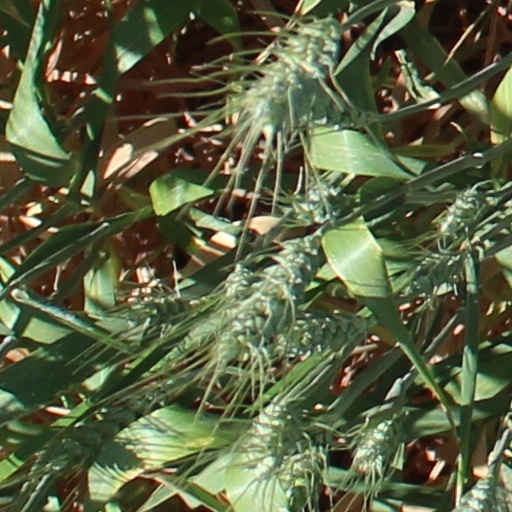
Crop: wheat